New Zealand First

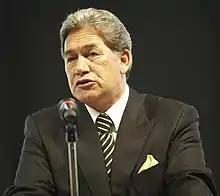
Winston Peters founded the party in 1993

In June 1992, Winston Peters, a former Minister of Māori Affairs in the National Party government of Jim Bolger, was told that he would not be allowed to run for another term as National Party Member of Parliament for Tauranga in the 1993 election. Peters had previously been dismissed from the Cabinet in 1991, after he publicly criticised National's economic policy, colloquially dubbed Ruthanasia. Spearheaded by Minister of Finance Ruth Richardson, National arguably had gone beyond the extensive deregulation started by the New Zealand Labour Party in the 1980s, enacting widespread austerity and slashing benefits in the Mother of All Budgets of 1991. The budget cut spending on many of the welfare state institutions established in the 1930s by the First Labour Government. The unemployment benefit was cut by $14.00 a week, sickness benefit by $27.04, families benefit by $25.00 to $27.00 and universal payments for family benefits were completely abolished. After the death of protectionist former Prime Minister Robert Muldoon – who resigned from his Tamaki constituency in protest – Peters became Ruthanasia's leading opponents, and National's most prominent dissenter.